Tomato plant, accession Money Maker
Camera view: vertical (180 deg); turntable rotation: 330 degrees
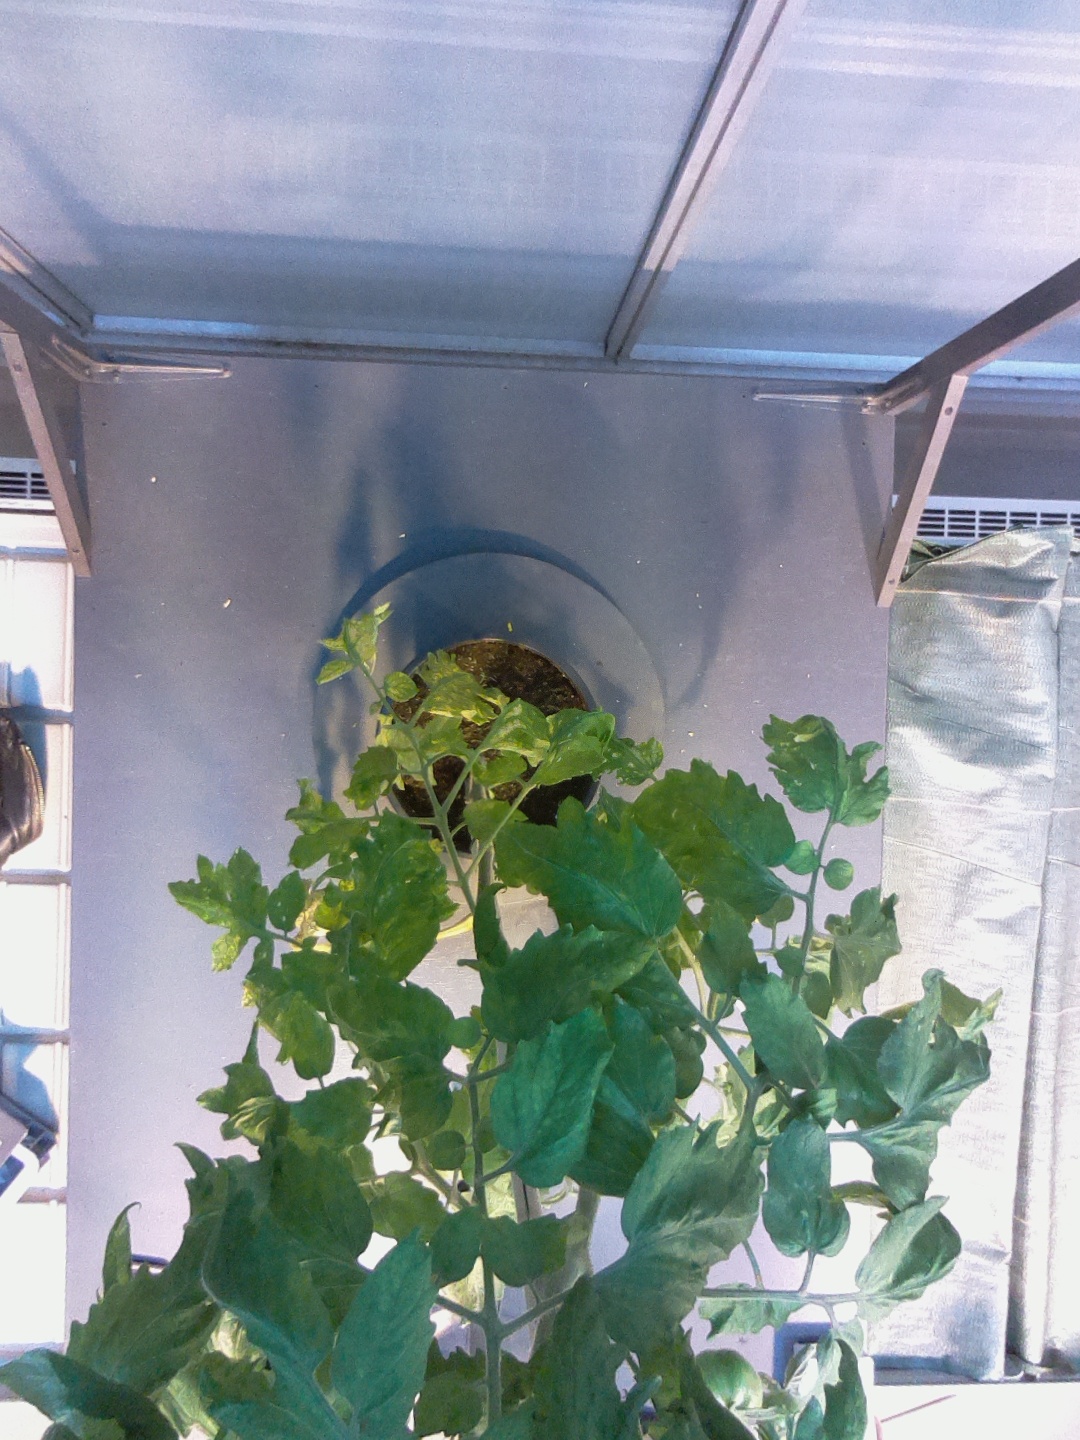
BBCH growth stage 72: 20%-30% of final fruit size